MacMillan Bloedel

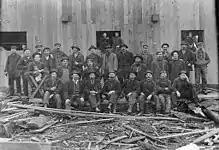
Workers at Barclay Sound Cedar Company, later Alberni Pacific Lumber

In 1951 Bloedel, Stewart and Welch merged with H.R. MacMillan to form MacMillan Bloedel Limited. The two companies had timber holdings side-by-side and there was a natural synergy from this merger. Bloedel, Stewart and Welch held many timber resources and MacMillan was the first truly integrated forestry company in British Columbia. The merger in 1951 created a company that would be able to compete on the global scene.